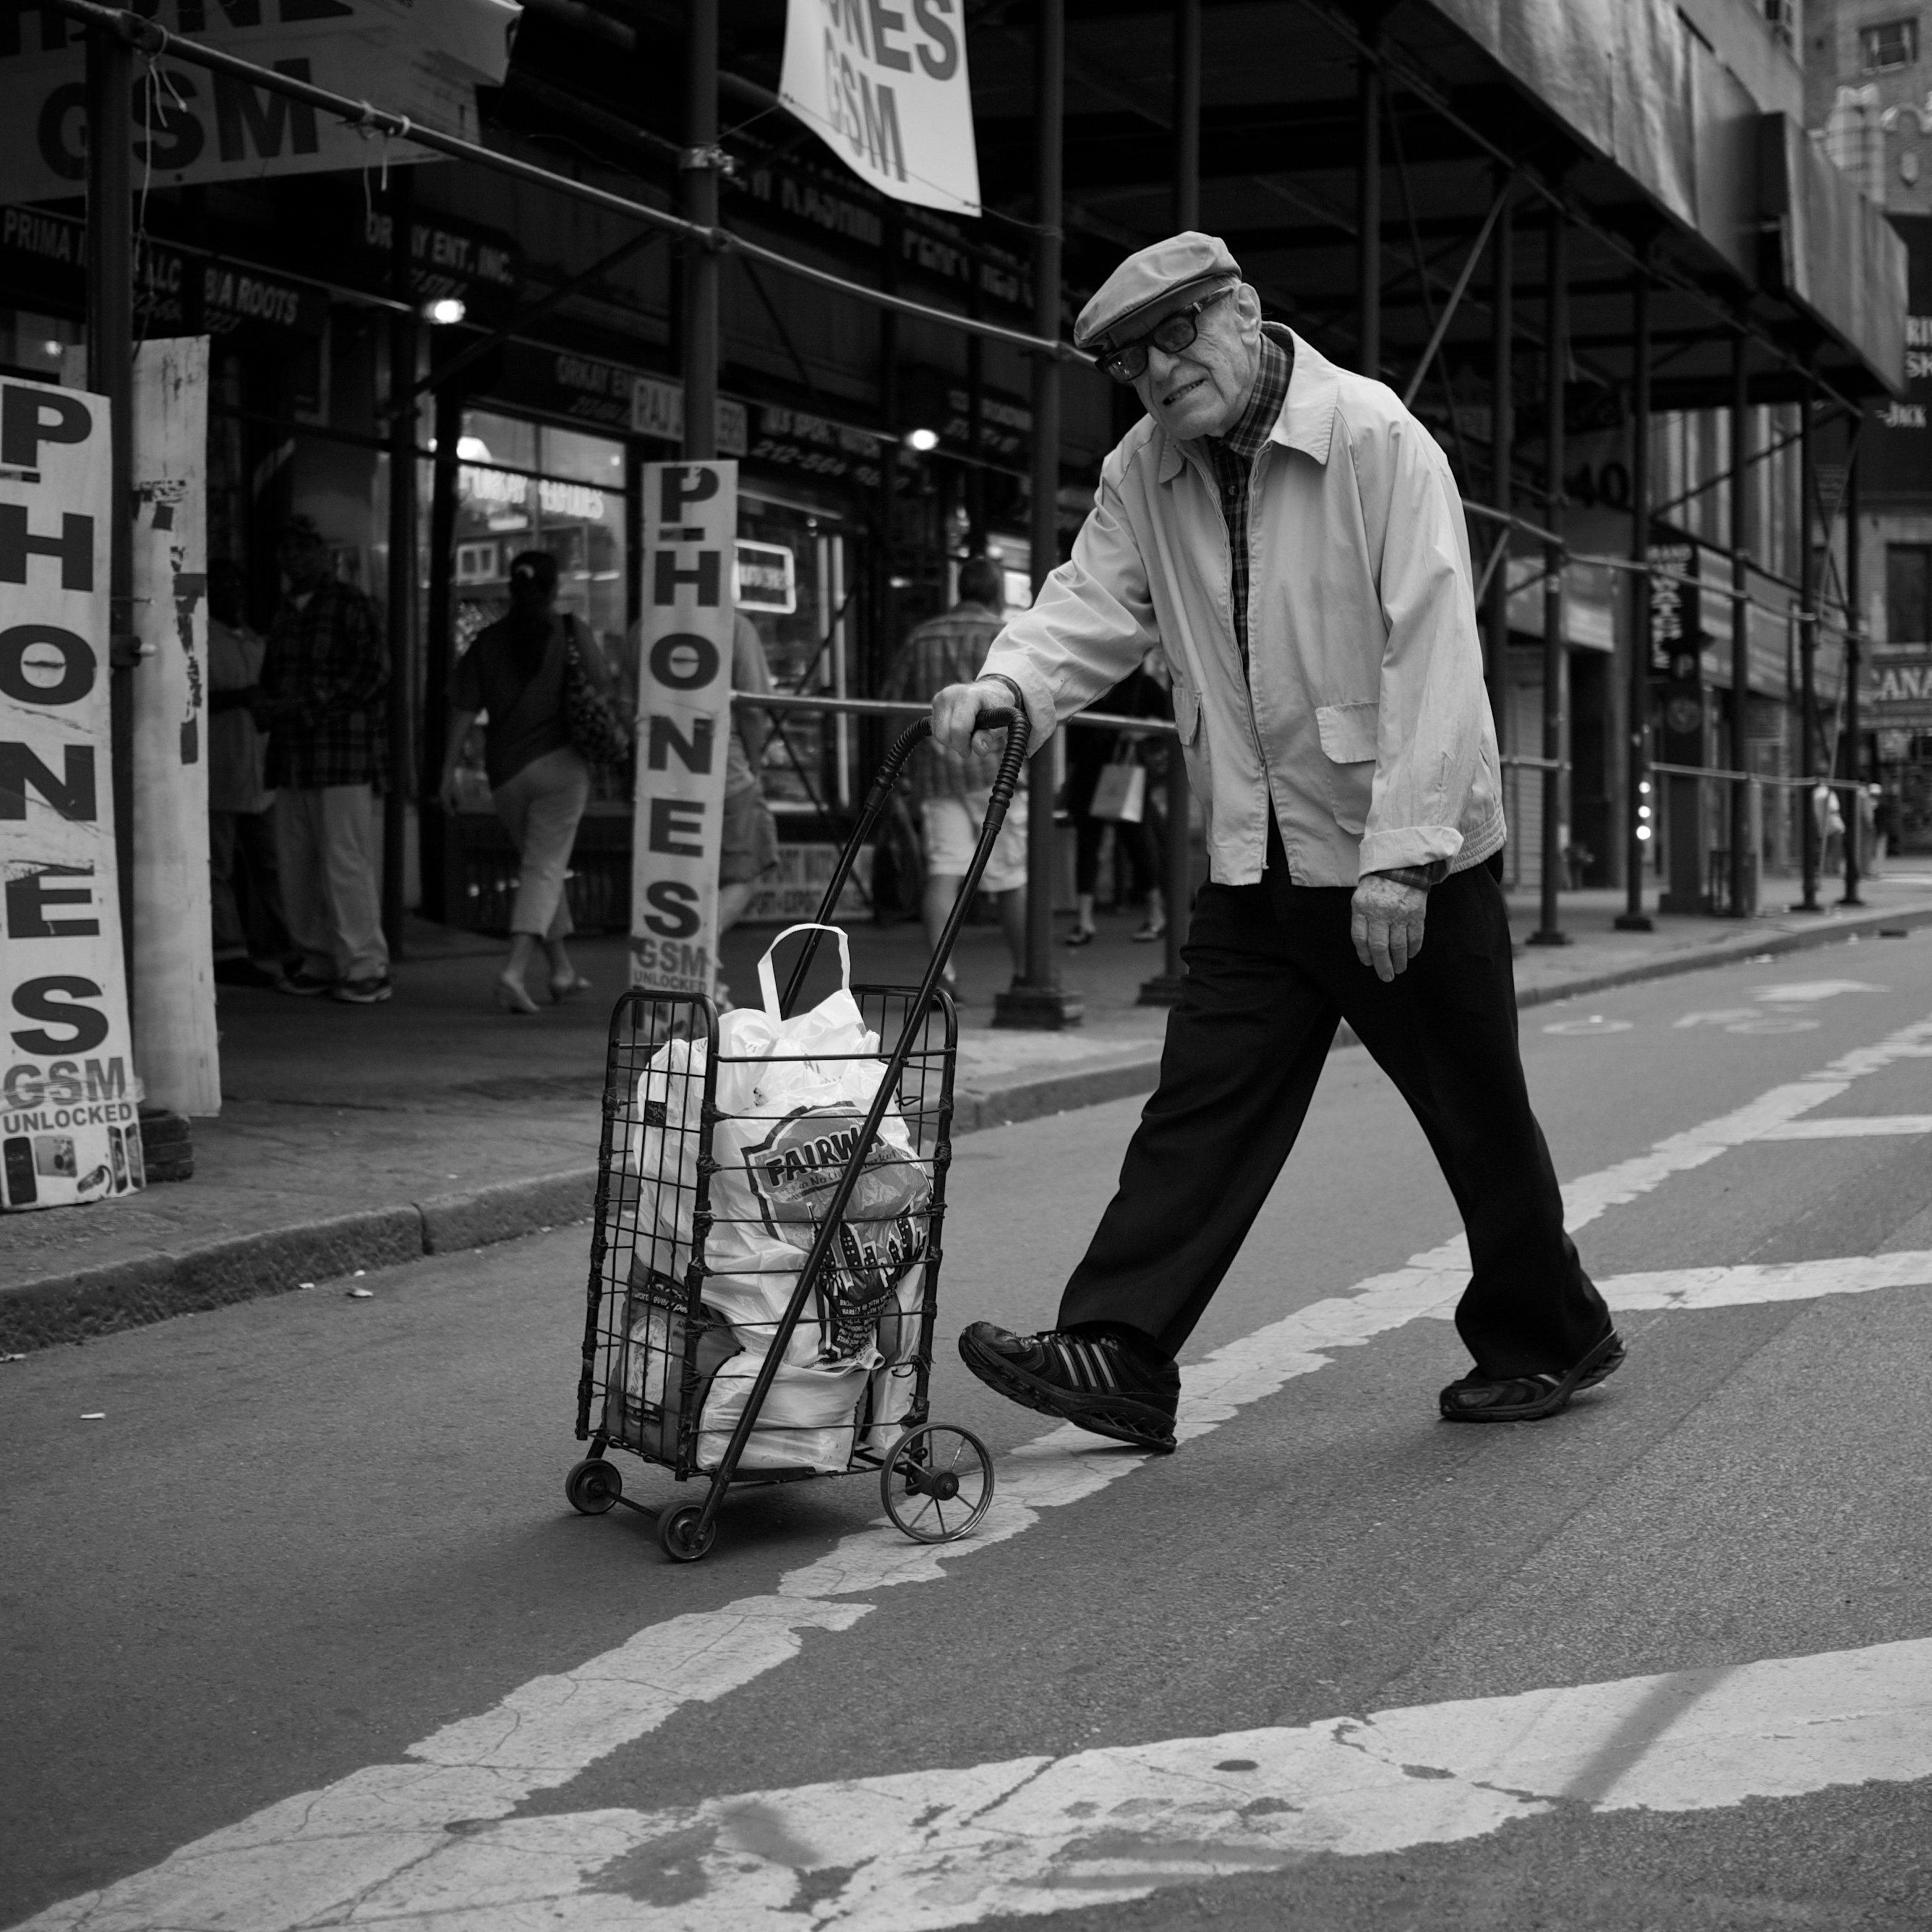
man, pedestrian, black and white, road, white, street, photography, ebook, training, black, monochrome, streetphotography, flickr, thomas, video, infrastructure, olympus, photograph, snapshot, omd, fuji, leica, monochrom, leuthard, hcb, thomasleuthard, streettogs, urban area, monochrome photography, nonbuilding structure, human positions